Al Ahed FC

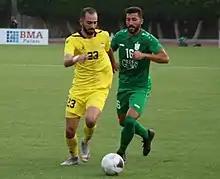
Match between Ahed ("left") and Ansar ("right") during the 2020–21 Lebanese Premier League

Ahed's fan base primarily comprises Lebanon's Shia community, and the team has strong affiliations with Hezbollah, sharing the same yellow colour. With the emergence of ultras groups in Lebanon in 2018, Ahed established "Ultras Yellow Inferno".